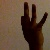
The image shows a hand gesture representing the number 9 in Indian Sign Language.